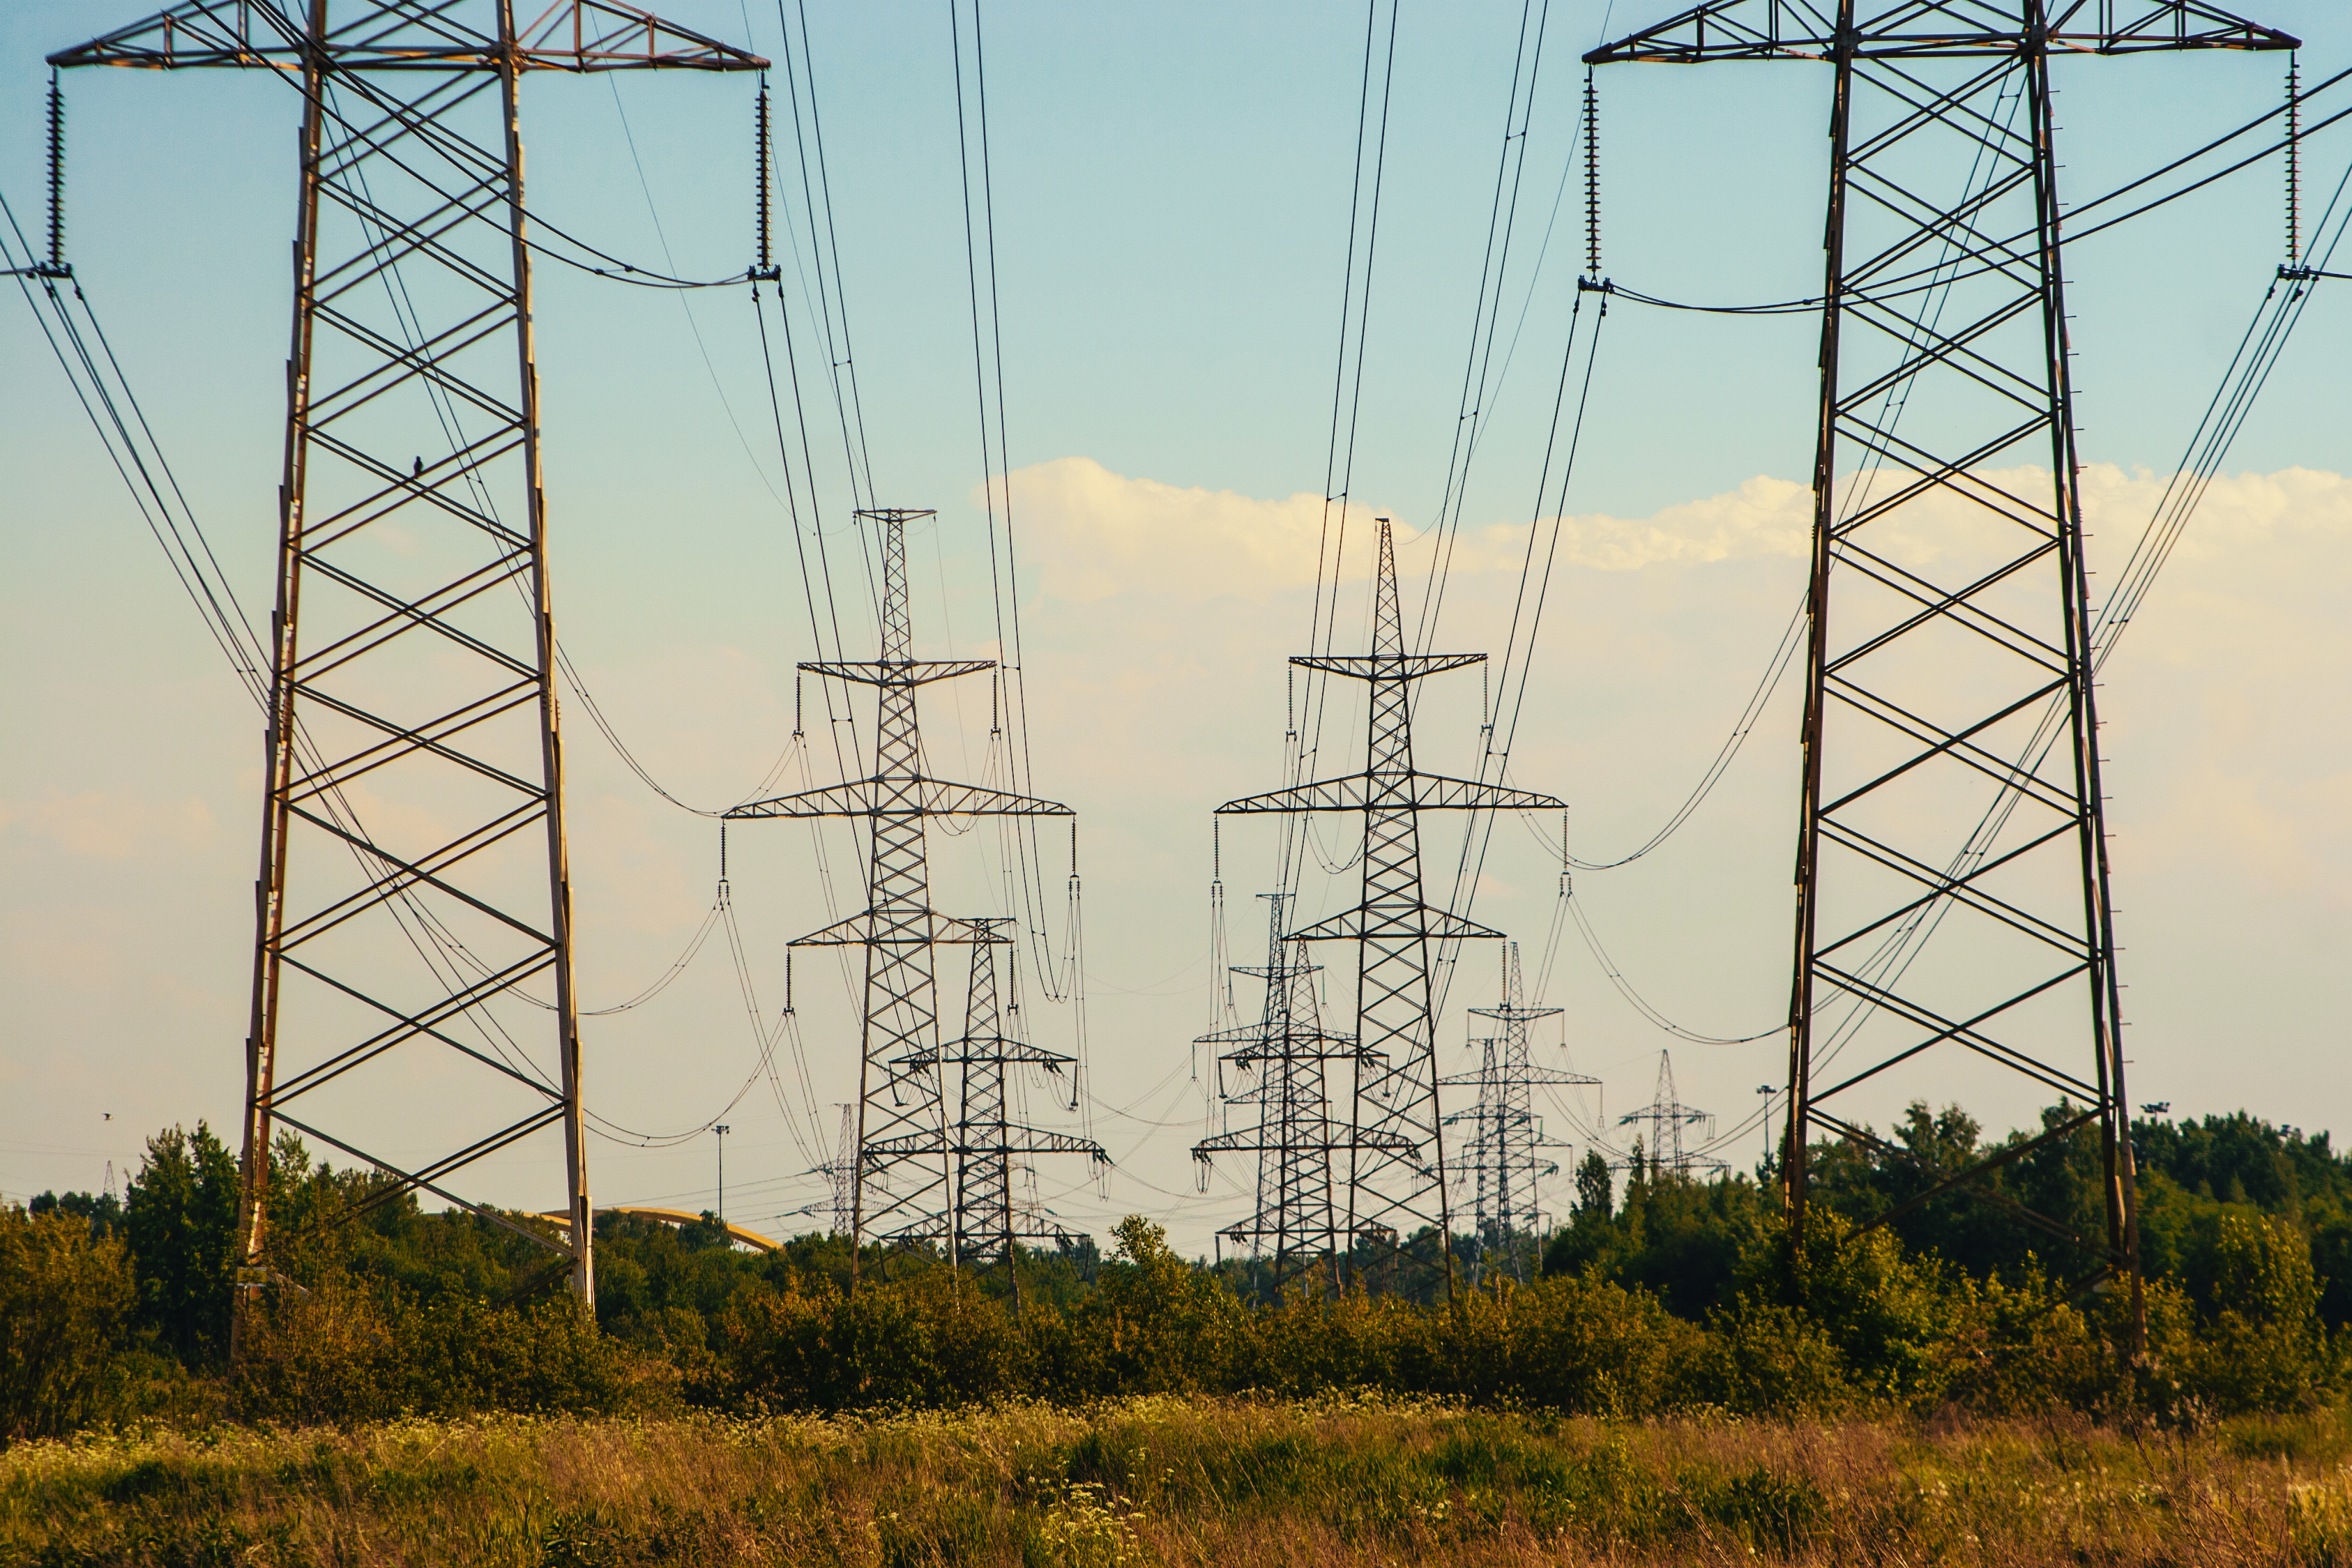
images, sky, plant, ecoregion, nature, natural environment, electricity, overhead power line, transmission tower, biome, line, natural landscape, tree, electrical supply, grass, public utility, tower, grassland, engineering, terrestrial plant, outdoor structure, landscape, prairie, composite material